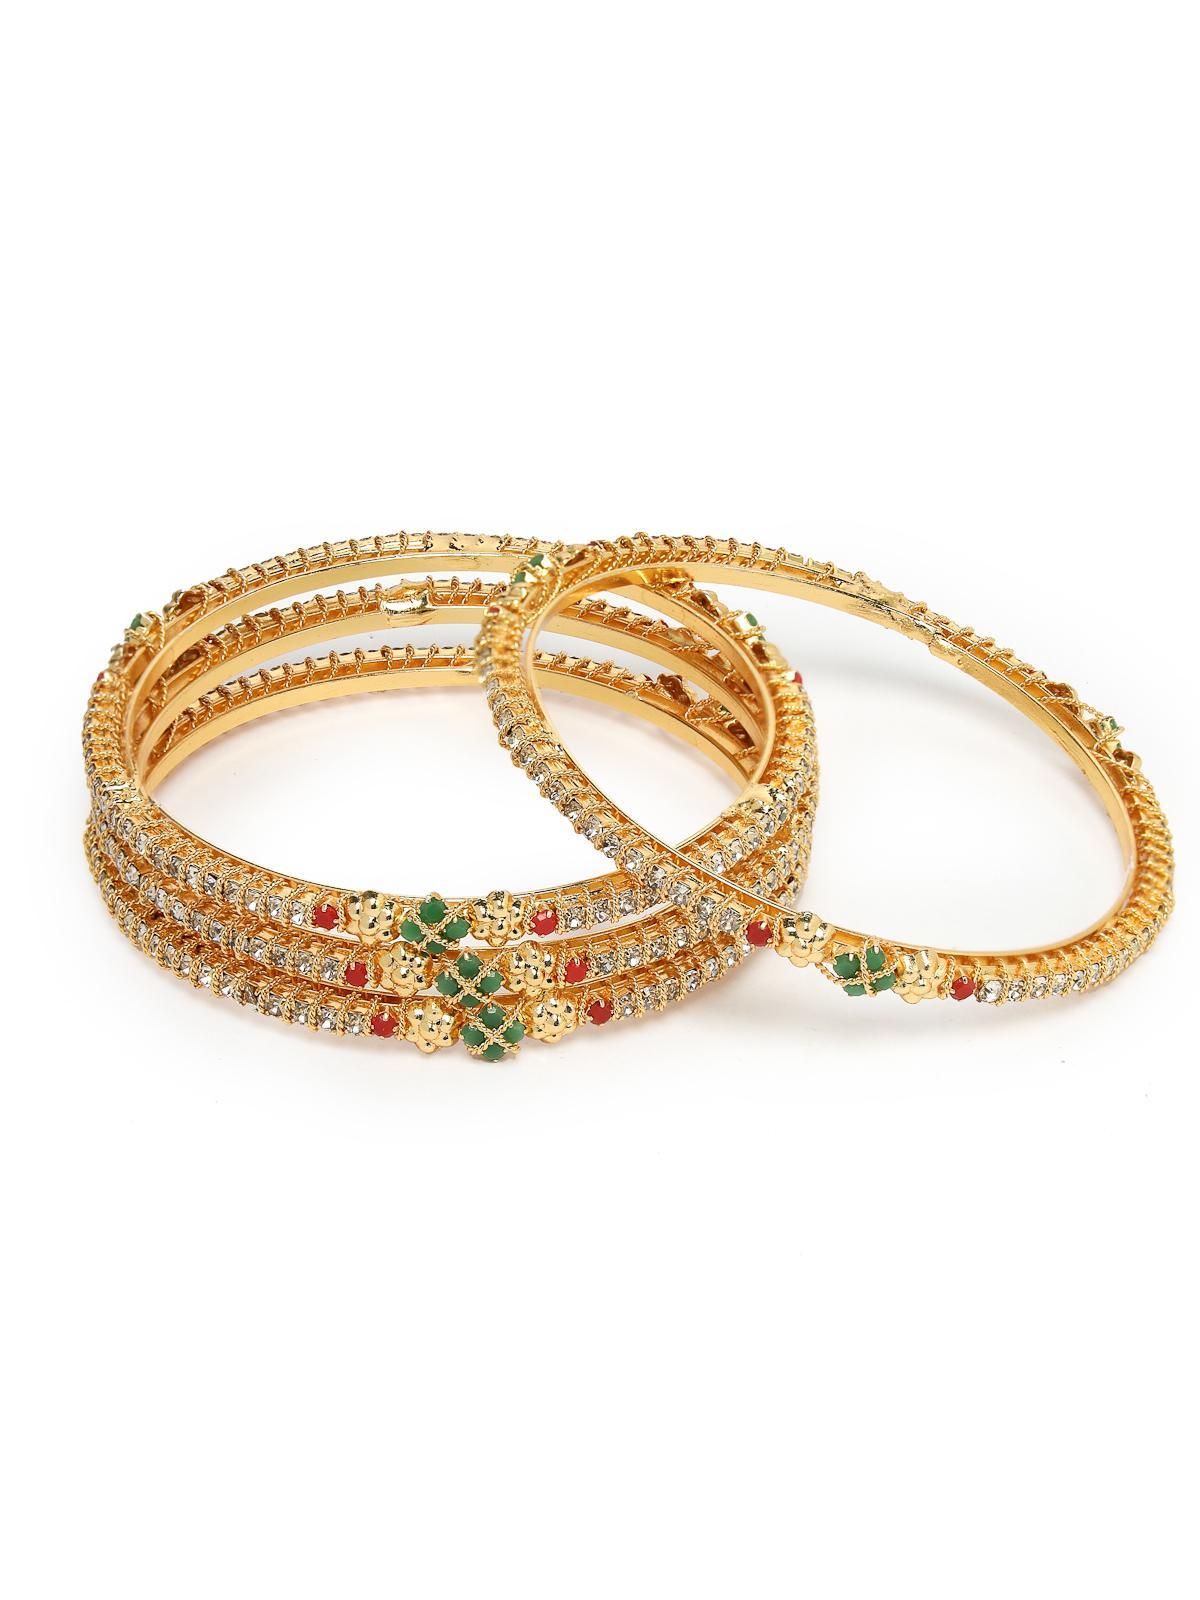
Sukkhi Graceful Gold Plated Multicolor White AD Stones Studded Set of 4 Thin Bracelet Bangle Set Jewellery for Women & Girls|Latest Design|Birthday Anniversary Gift for Women|B105903_2.4
Type: Bracelets & Bangles
Brand: Sukkhi
Price: Rs. 372
 Step into grace with the Sukkhi Graceful Gold Plated Thin Bracelet Bangle Set for Women & Girls. This set of four captivates with a delightful blend of multicolor hues and white AD stones, showcasing the latest design trends. The gold-plated finish adds a touch of sophistication to any ensemble. Sized at 2.4, 2.6 and 2.8, these thin bracelets make for a perfect birthday or anniversary gift, celebrating contemporary style and timeless beauty for the special women in your life.Disclaimer:There may be slight variation in shade and colour due to photographic effects and monitor settings
Included: 4 Bangles